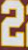
Number: 2